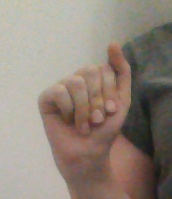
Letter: saad